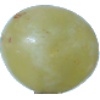
Label: Grape White 1